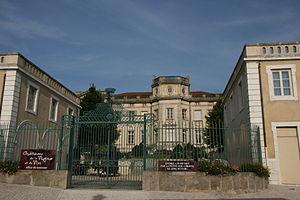
Château de Chabert. Boën (ou Boën-sur-Lignon), commune du département de La Loire, France
Cet article recense les monuments historiques de la Loire, en France.
Boën-sur-Lignon, également désignée par son ancien nom Boën, est une commune française située dans le département de la Loire en région Auvergne-Rhône-Alpes, faisant partie de Loire Forez Agglomération.